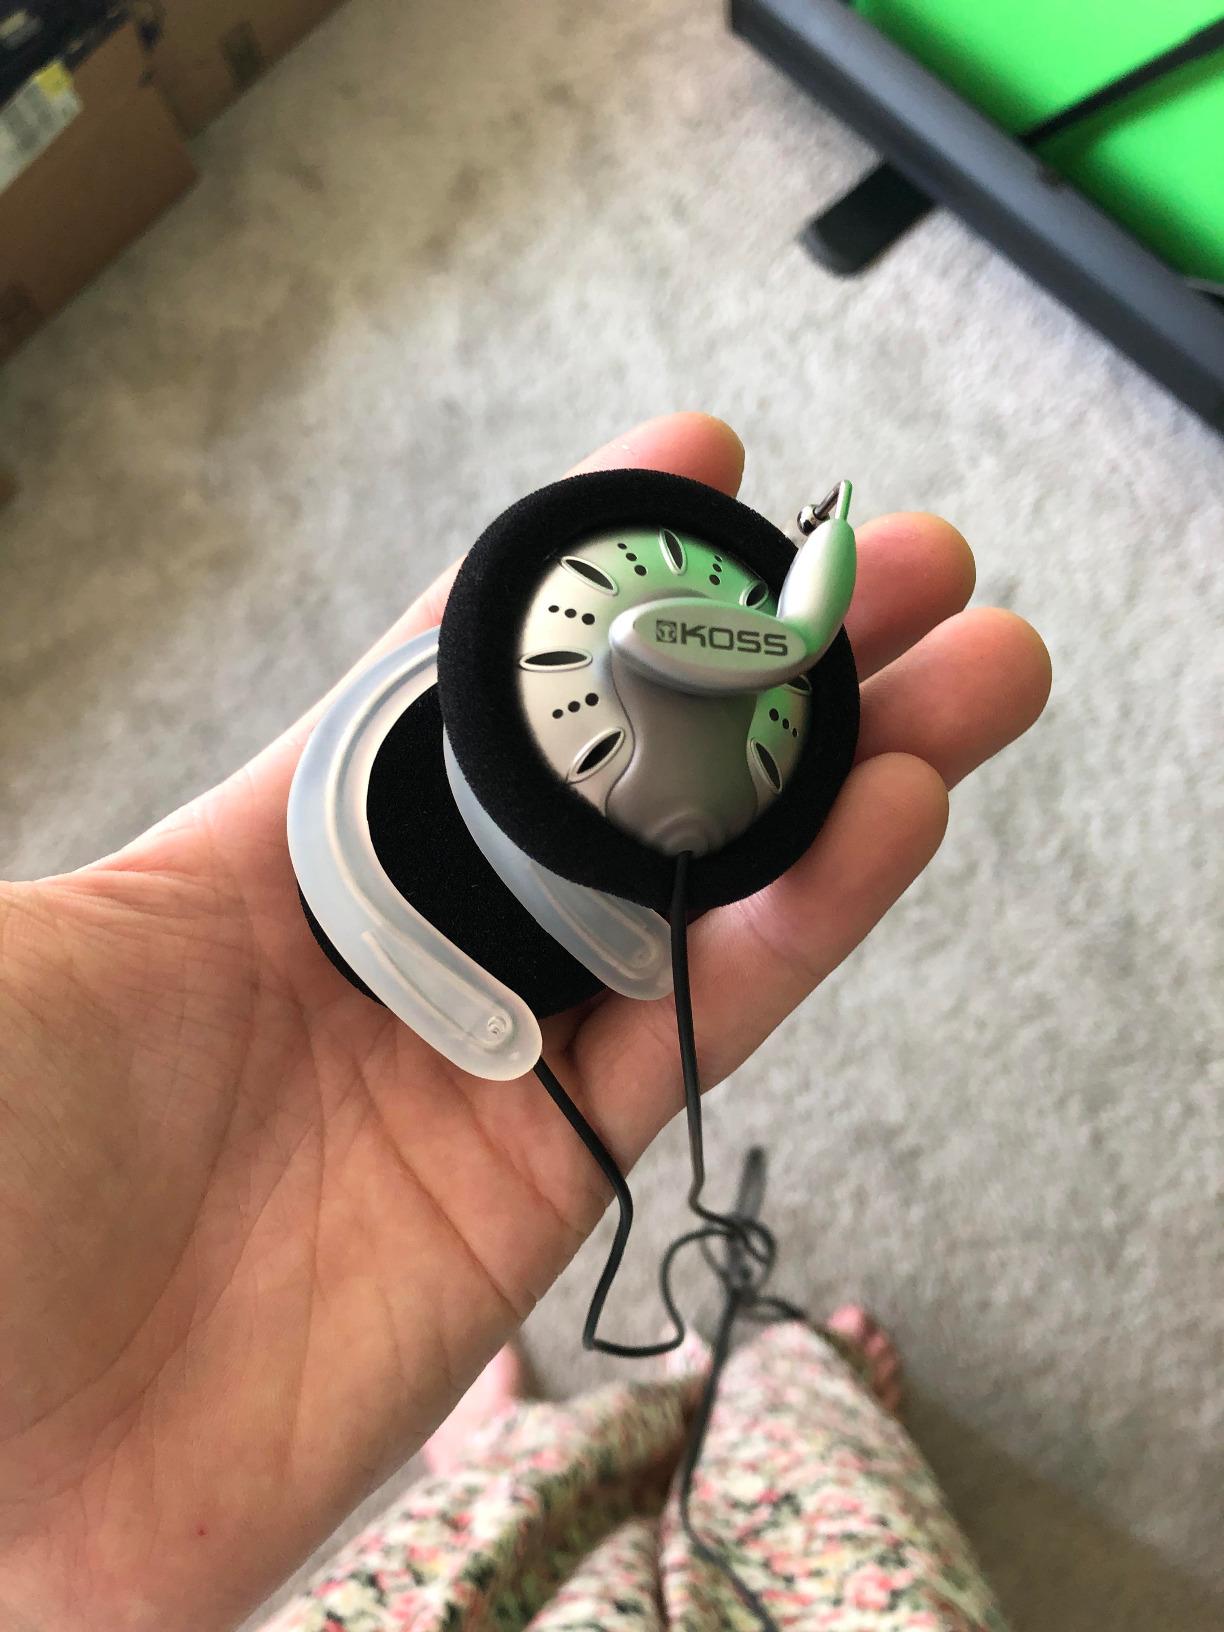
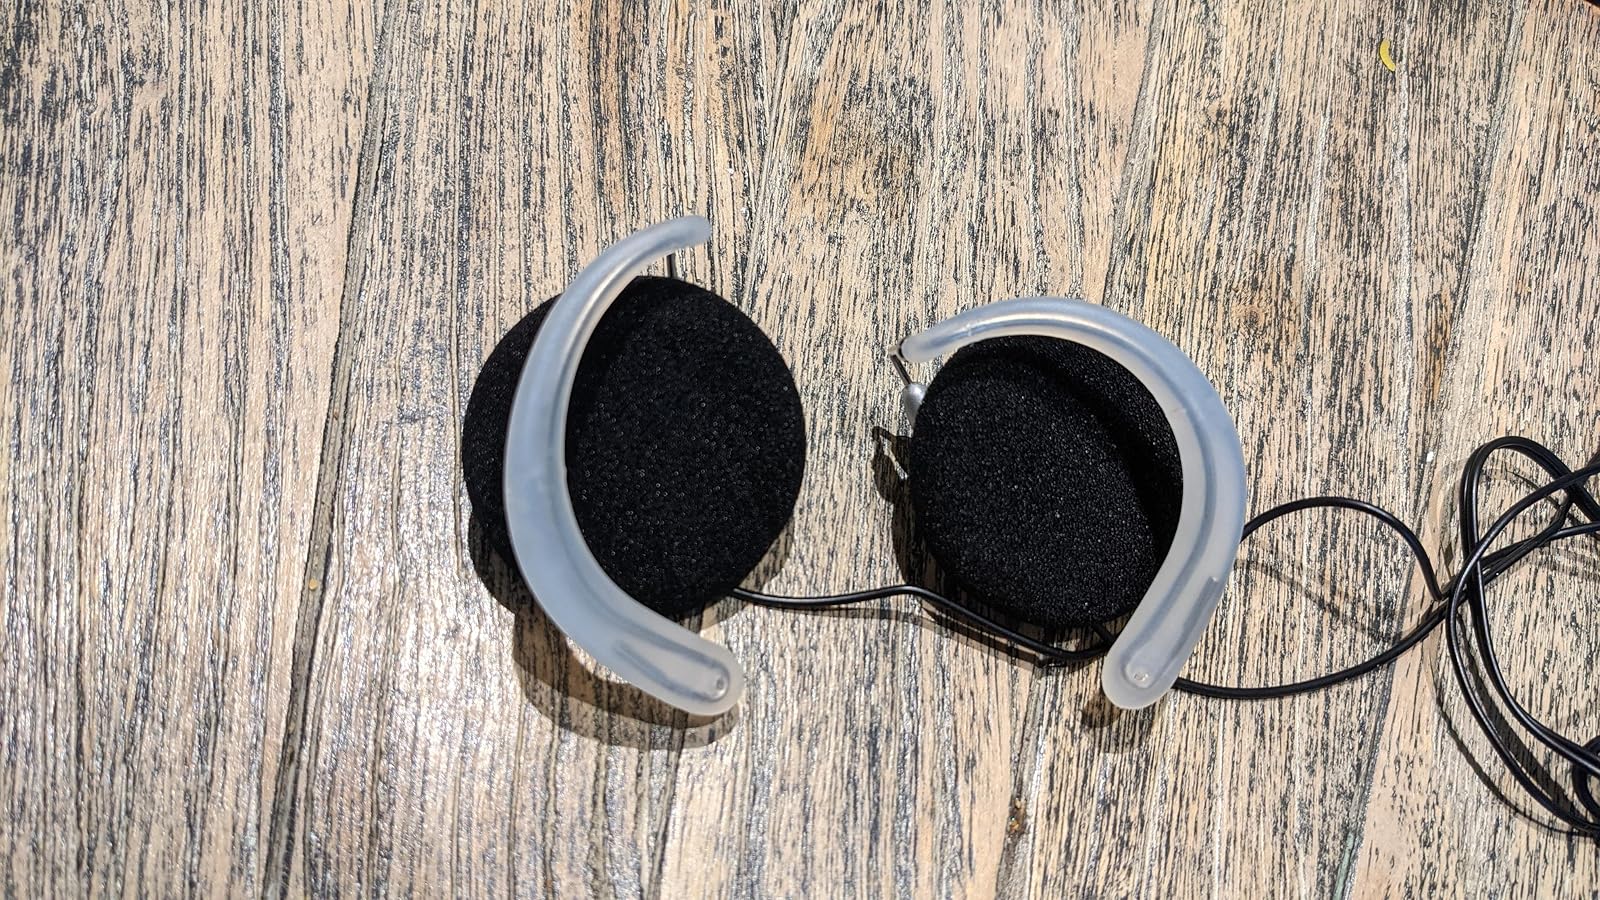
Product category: headphones
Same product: yes